Euhedral and anhedral

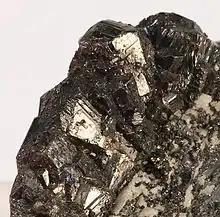
A subhedral sample showing sharp to anhedral pyrargyrite crystals.

Euhedral and anhedral are terms used to describe opposite properties in the formation of crystals. Euhedral (also known as idiomorphic or automorphic) crystals